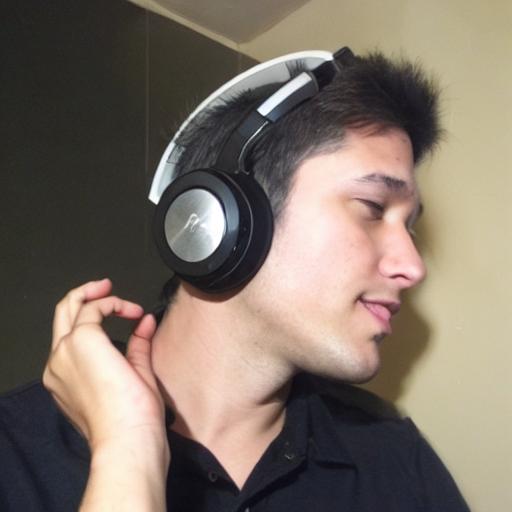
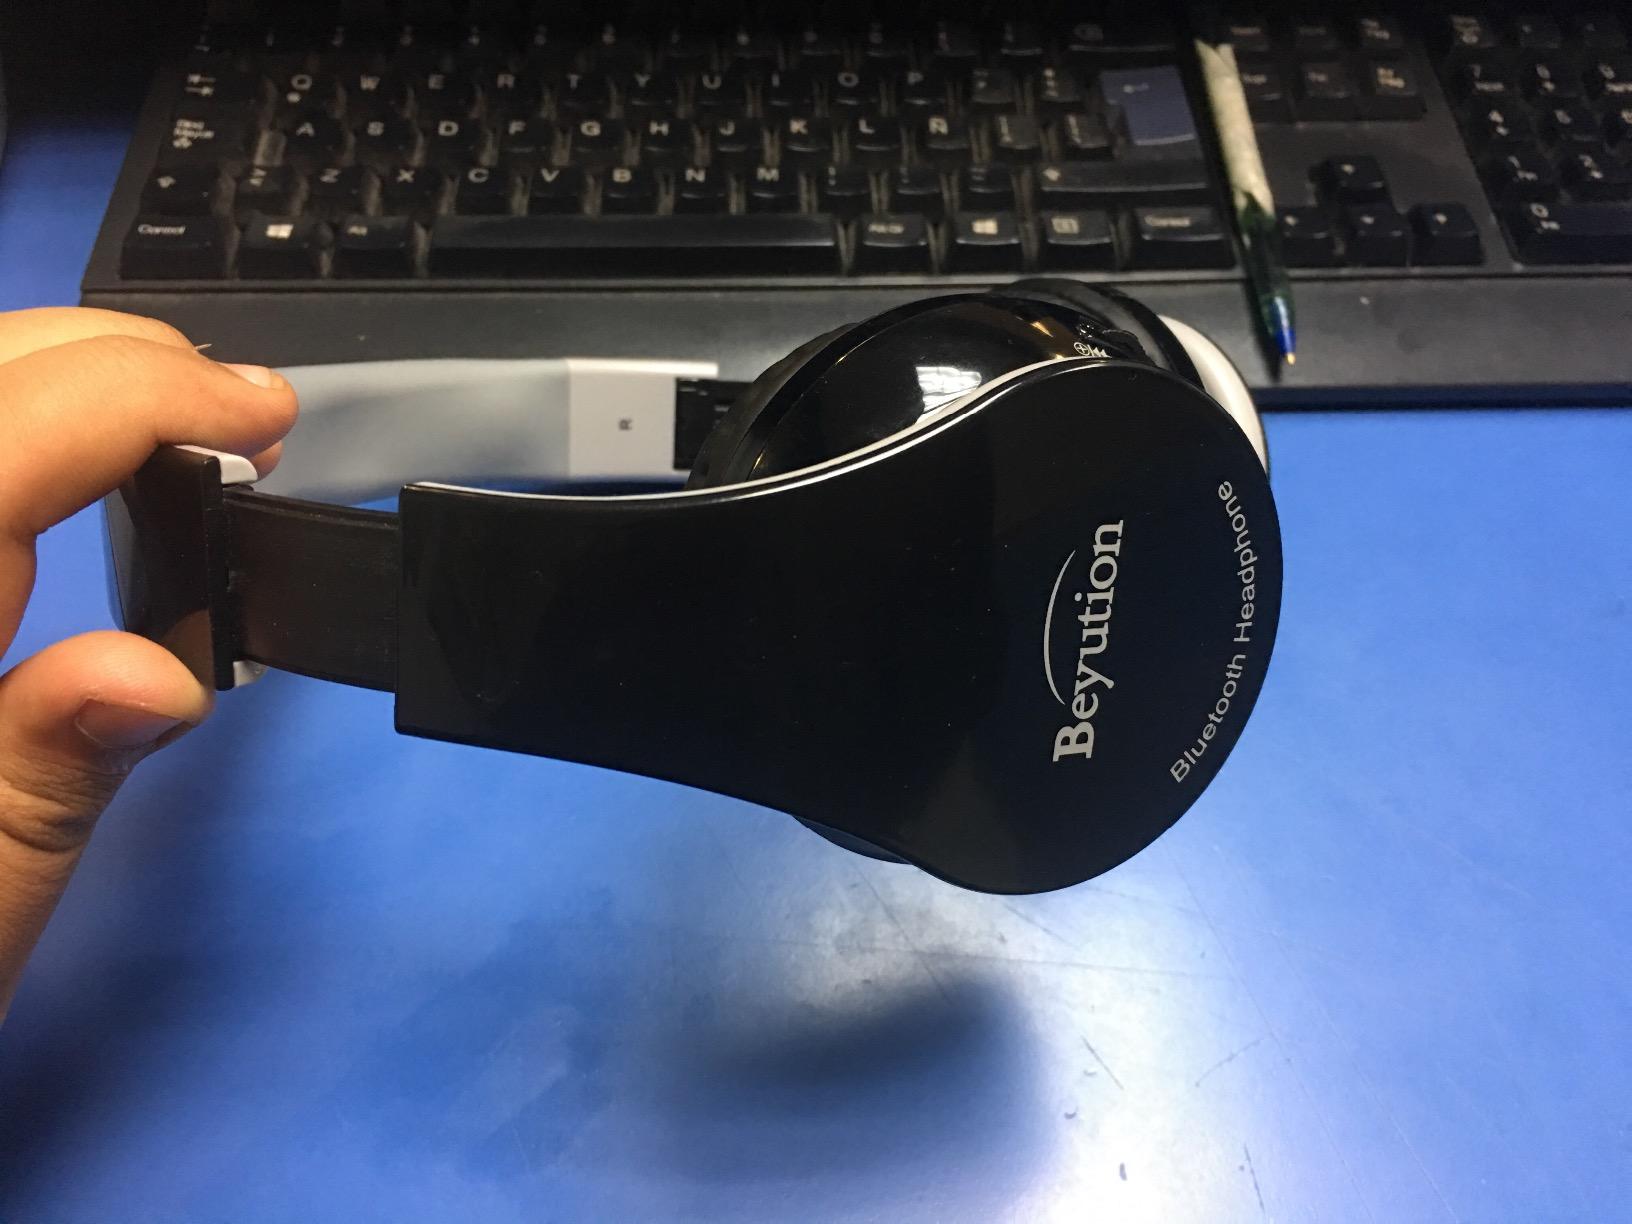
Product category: headphones
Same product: no